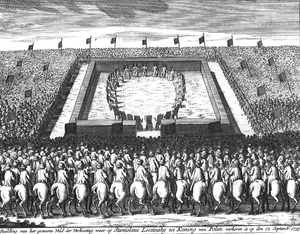
1733 est une année commune commençant un jeudi.